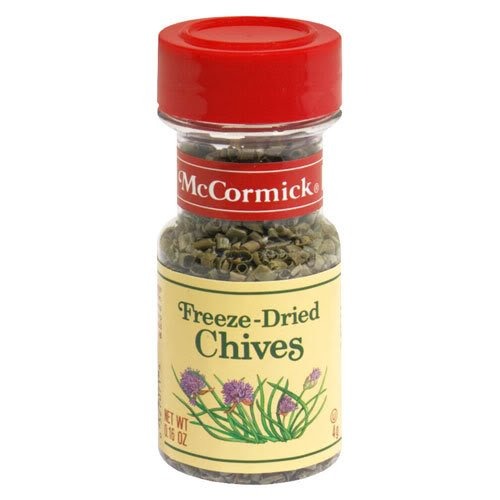
Item Name: McCormick Freeze-Dried Chives, 0.16 oz (Pack of 4)
Value: 4.0
Unit: Count

Price: 7.965